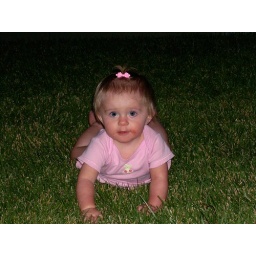
Mia in green grass